History of Taiwan

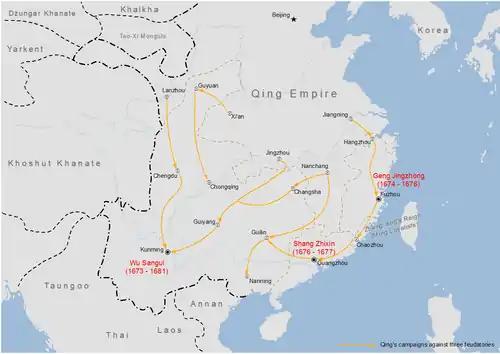
Map showing the Revolt of the Three Feudatories (1673–1681)

After Zheng Jing was ejected from the mainland, the Qing tried to settle the conflict through negotiation. In 1669 the Qing offered Zheng significant autonomy in Taiwan if they shaved their heads in the Manchu style. Zheng Jing declined and insisted on a relationship with the Qing similar to Korea. In 1670 and 1673, Zheng forces seized vessels on their way to the mainland. In 1671, Zheng forces raided the coast of Zhejiang and Fujian. In 1674, Zheng Jing joined the Revolt of the Three Feudatories and recaptured Xiamen. He imported war material and made an alliance with Geng Jingzhong in Fujian. They fell afoul of each other not long afterward. Zheng captured Quanzhou and Zhangzhou in 1674. After Geng and other rebels surrendered to the Qing in 1676 and 1677, the tide turned against the Zheng forces. Quanzhou was lost to the Qing on 12 March 1677 and then Zhangzhou and Haicheng on 5 April. Zheng forces counterattacked and retook Haicheng in August. Zheng naval forces blockaded Quanzhou and tried to retake the city in August 1678 but they were forced to retreat when Qing reinforcements arrived. Zheng forces suffered heavy casualties in a battle in January 1679. On 20 March 1680, the Qing fleet led by Wan Zhengse defeated Zheng naval forces near Quanzhou. Many Zheng commanders and soldiers defected to the Qing. Xiamen was abandoned. On 10 April, Zheng Jing's war on the mainland came to a close. Zheng Jing died in early 1681.